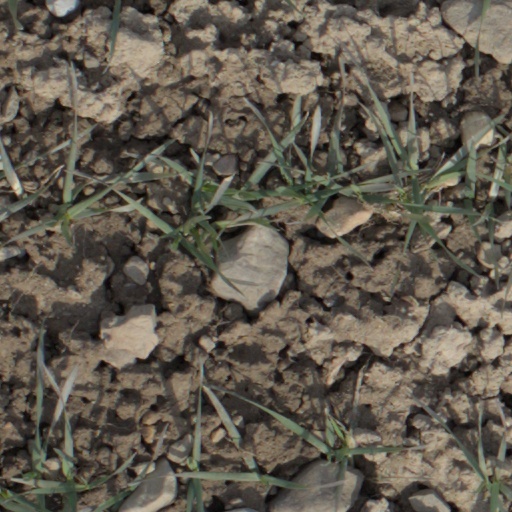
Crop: wheat